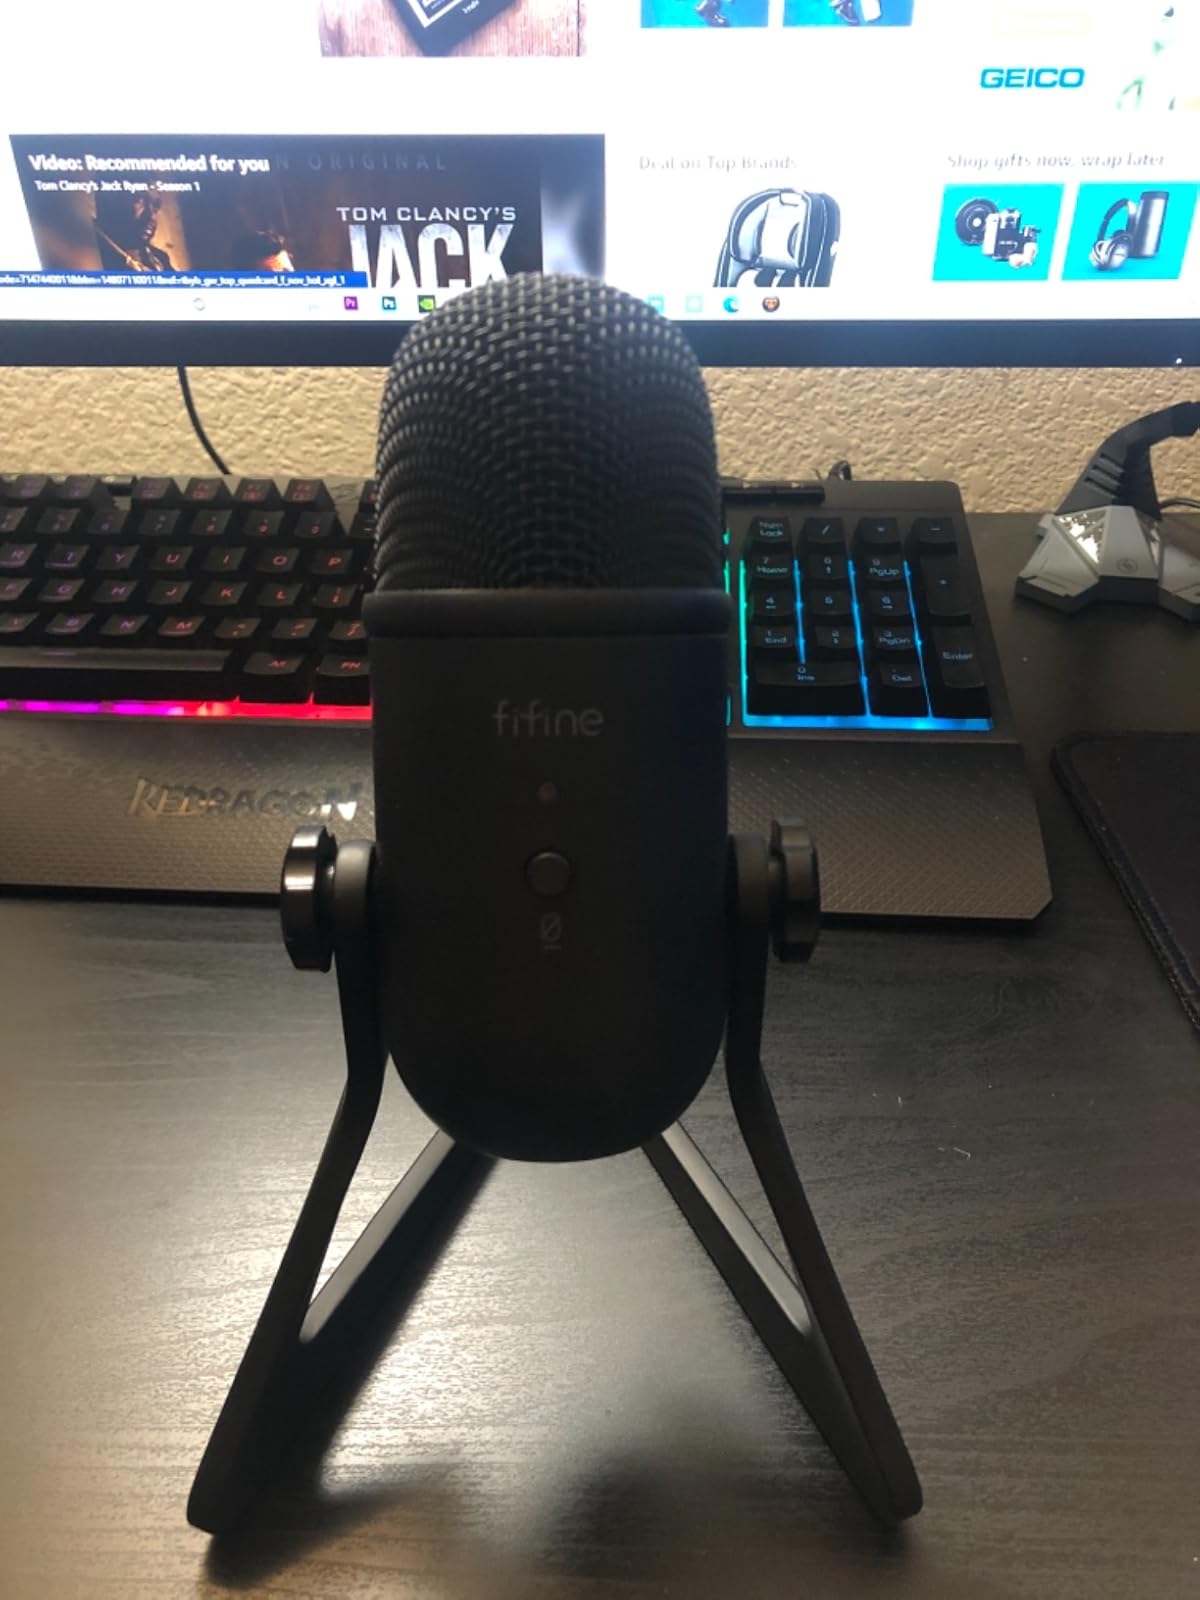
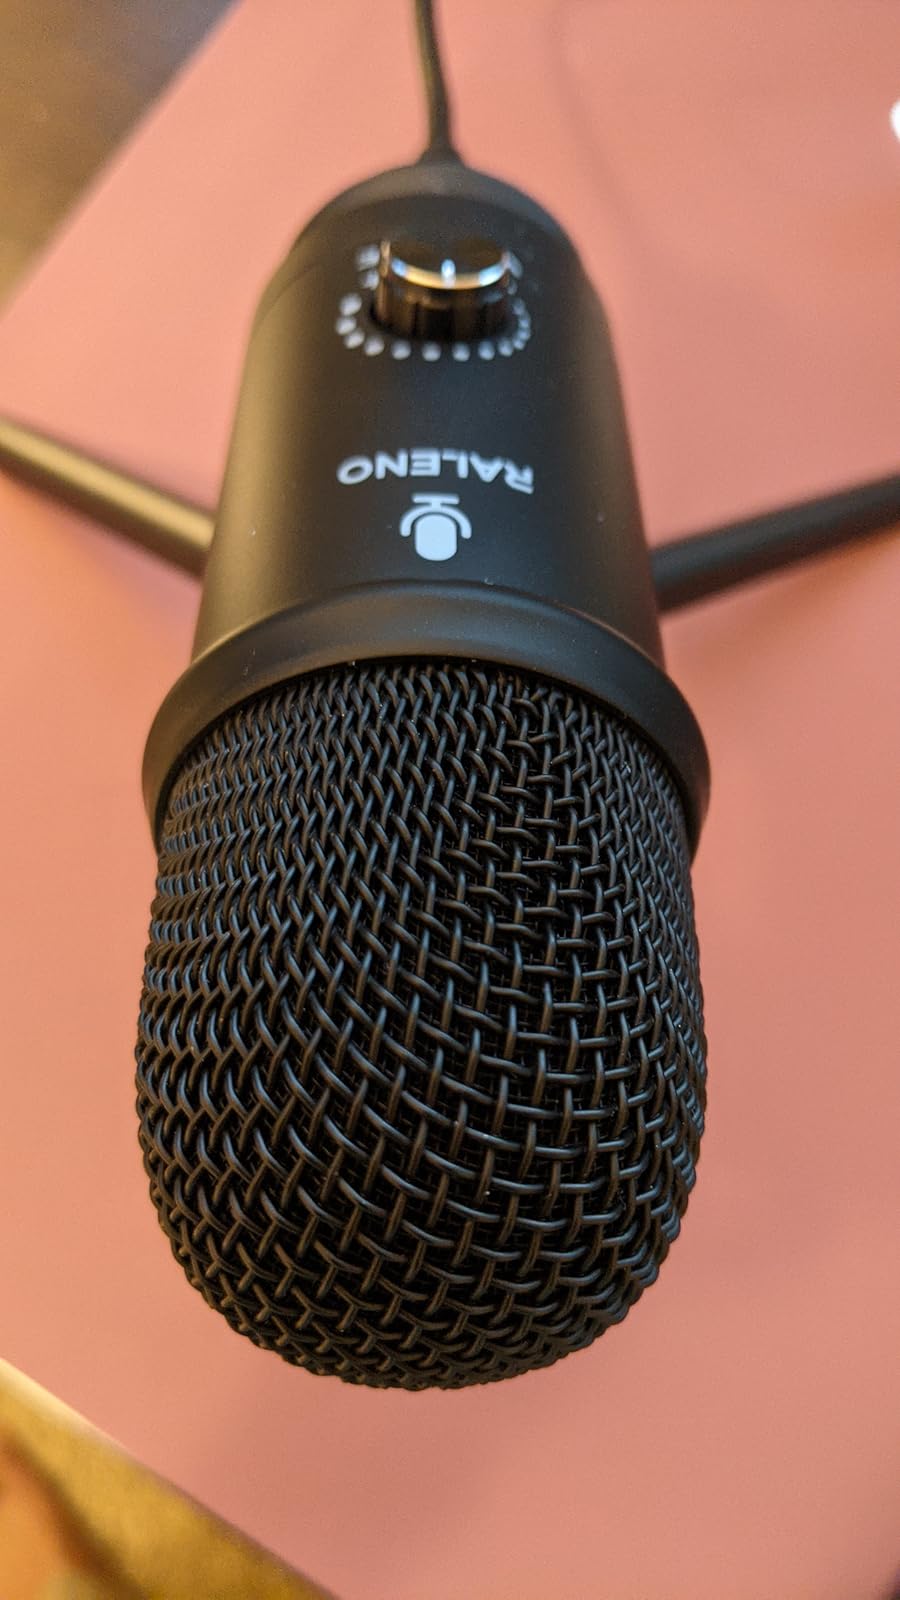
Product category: microphone
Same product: no